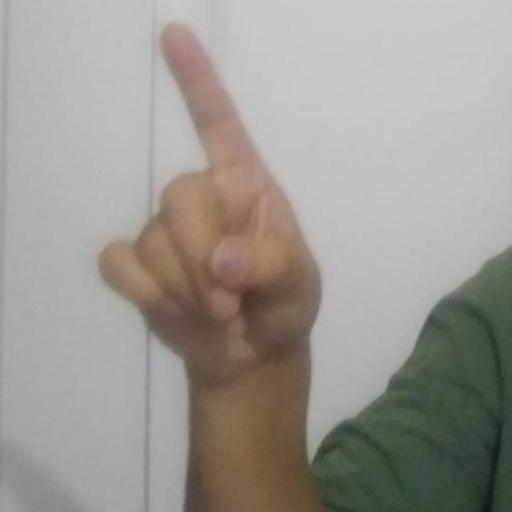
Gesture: one